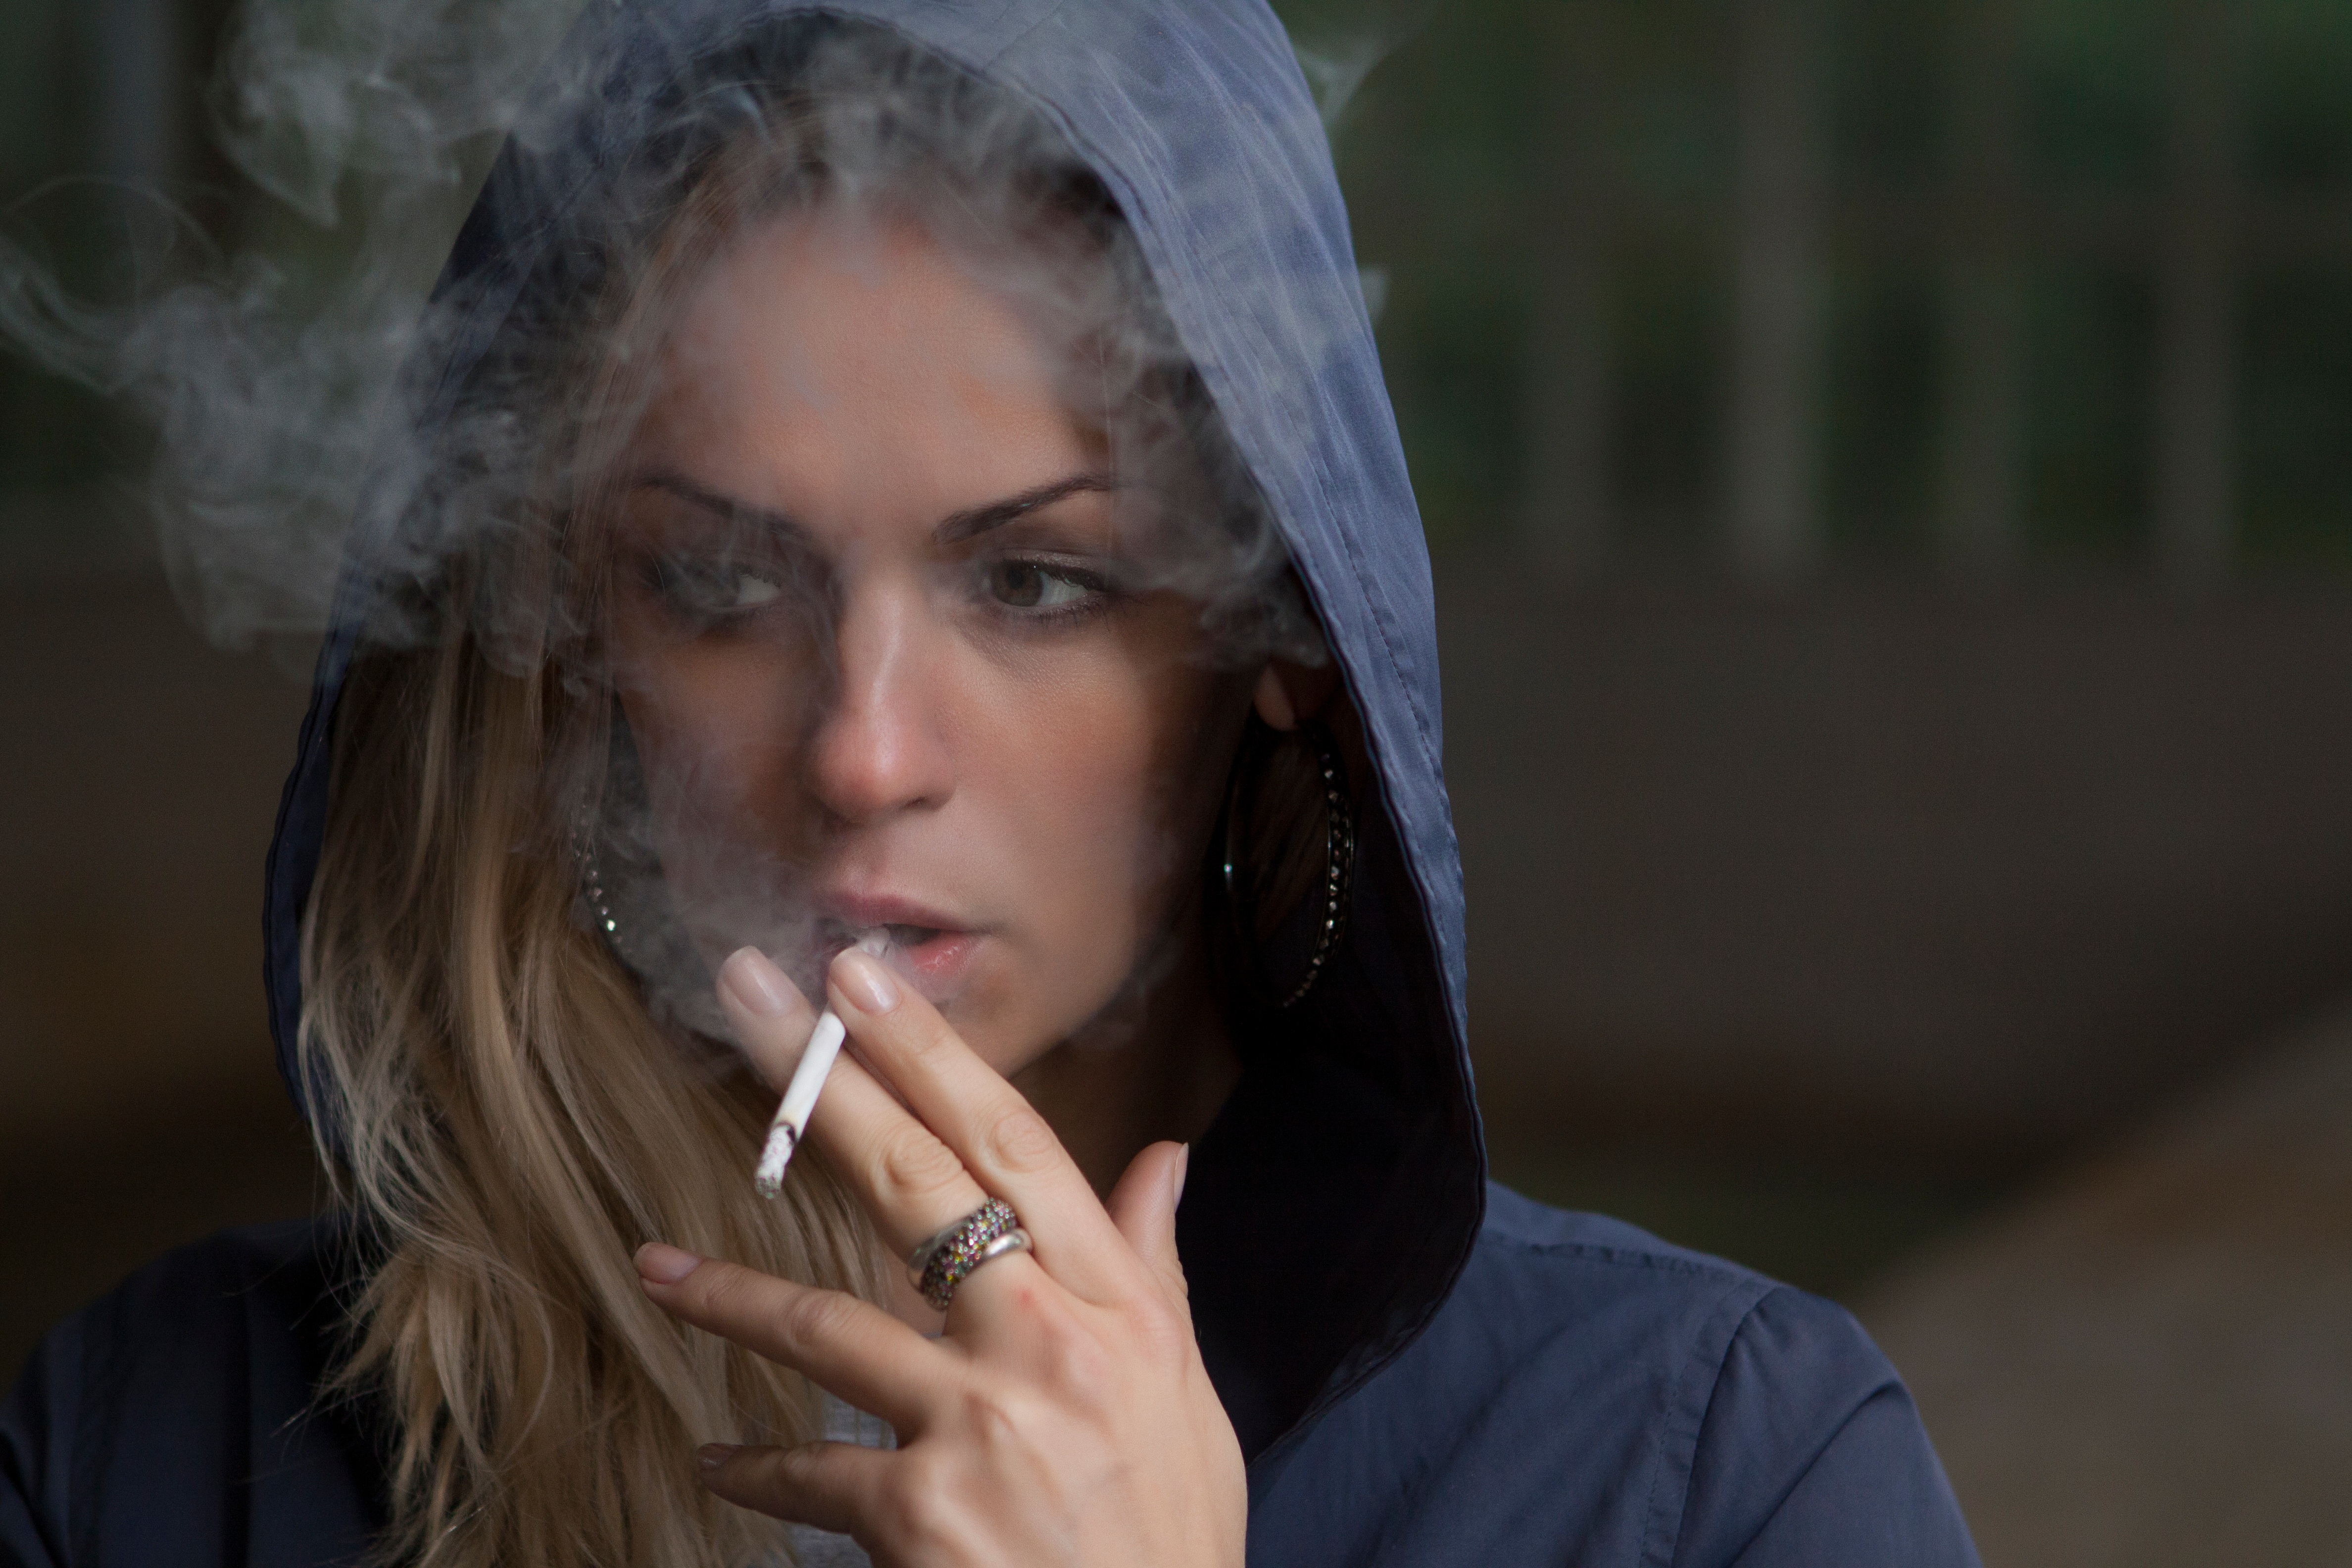
person, girl, woman, smoking, portrait, model, lady, hoodie, facial expression, cigarette, face, nose, eye, singing, beauty